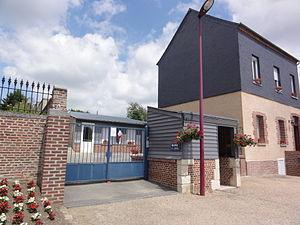
Iviers (Aisne) mairie
Iviers est une commune française située dans le département de l'Aisne, en région Hauts-de-France.